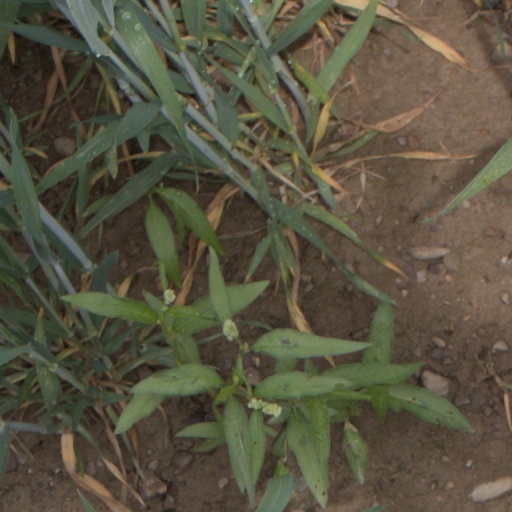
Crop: wheat